Bladder stone

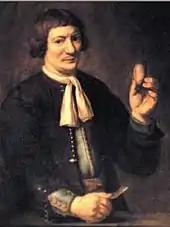
Portrait of Jan de Doot, by Carel van Savoyen, holding the bladder stone he removed from himself according to a 1652 account in the book "Observationes Medicae" by Nicolaes Tulp

"Lithoclastic cystotomy" is attributed to Ammonius Lithotomos (stone-cutter) of Alexandria, Egypt. The term "lithotomy" is derived from the same words (λιθοτομία (lithotomia) - stone-cutting). Aulus Cornelius Celsus wrote that Lithotomos developed instruments to break up and extract bladder stones. Celsus gave the first description of lithotomy as performed before and during his time, and the operation has ever since borne his name—the Celsian method.